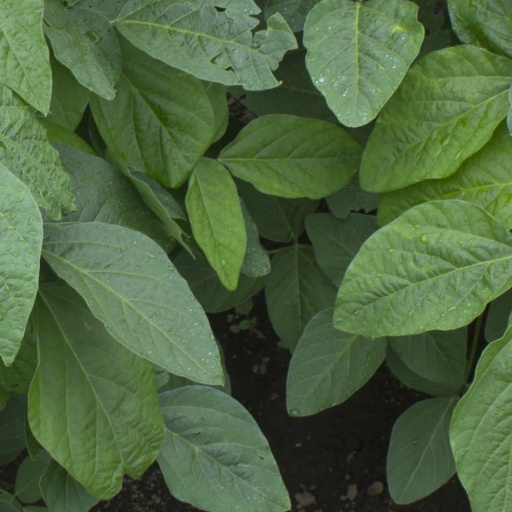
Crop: soybean